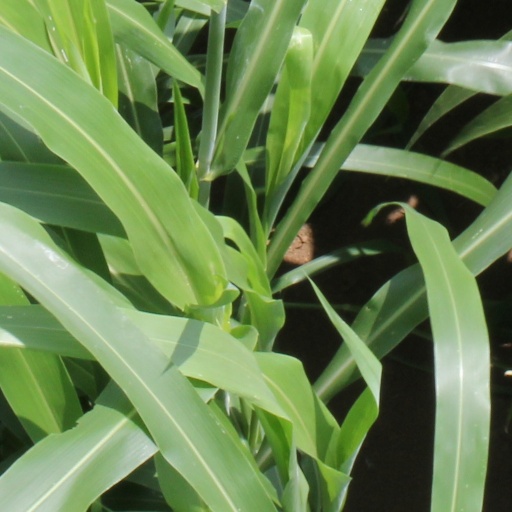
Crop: sorghum